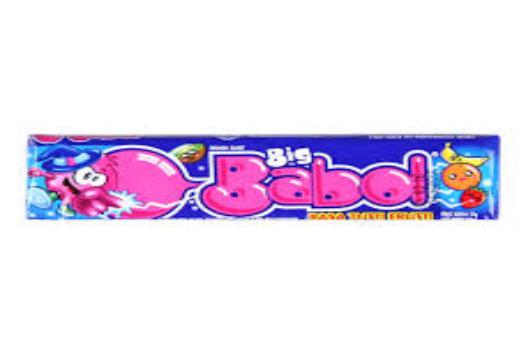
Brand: BigBabol
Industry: Food